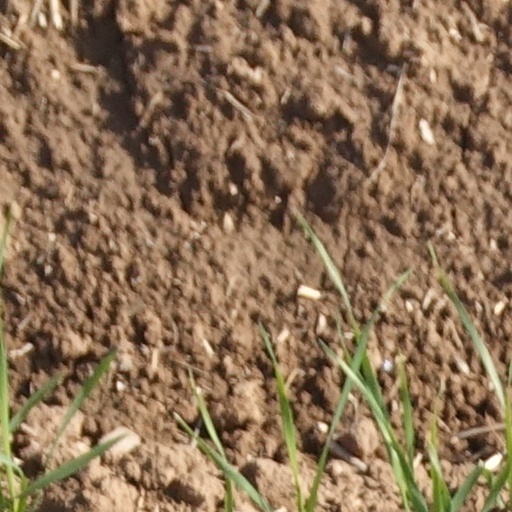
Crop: wheat